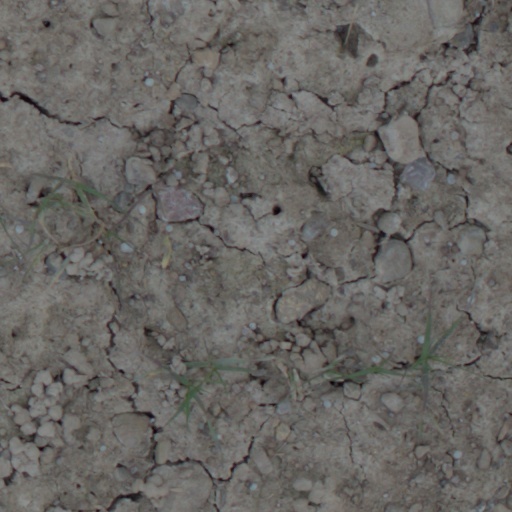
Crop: wheat